Philadelphia Police Department

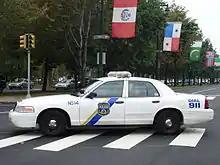
A Philadelphia Police Department police car on patrol in 2006

In 1913, L. M. Gillespie became one of the first women police officers in Philadelphia. Major race riots broke out in 1919 and 1964.